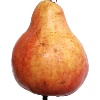
Label: Pear Red 1